Orlamünde

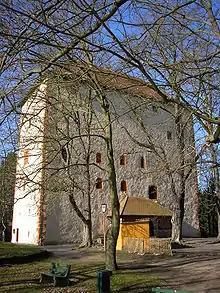
Orlamünde Castle

Located at the eastern rim of the early medieval Duchy of Thuringia, Orlamünde was the site of a fortress at the border with lands of the Polabian Slavs and the Sorbian March. The settlement itself was first mentioned in a 1039 deed. The estates were acquired by Count Otto of Weimar about 1062, who also ruled as Margrave of Meissen. He and his descendants went on to rule as Counts of Weimar-Orlamünde until the dynasty became extinct in 1112 and their possessions were inherited by the Saxon House of Ascania.